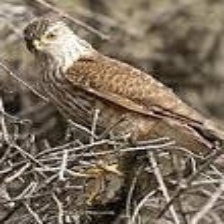
Species: ORNATE HAWK EAGLE
Scientific name: SPIZAETUS ORNATUS